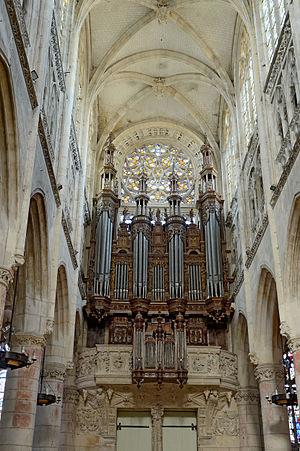
Église Notre-Dame de Caudebec-en-Caux, Seine Maritime, France
Cet article recense les orgues protégés à titre d'objets monuments historiques des départements de l'Eure et de la Seine-Maritime de la région Normandie, France.
Cette liste prend en compte les orgues de Normandie classés uniquement, au titre objet ou immeuble, que ce soit pour leur buffet ou leur partie instrumentale et répertoriés dans la base Palissy des Monuments historiques de France. La section Reprises recense les modifications les plus importantes. Dans certains cas le classement du buffet intègre également la tribune. À défaut de précision, le classement est réputé acquis au titre objet mais les initiales I.D. signifient au titre Immeuble par Destination et I. au titre Immeuble.